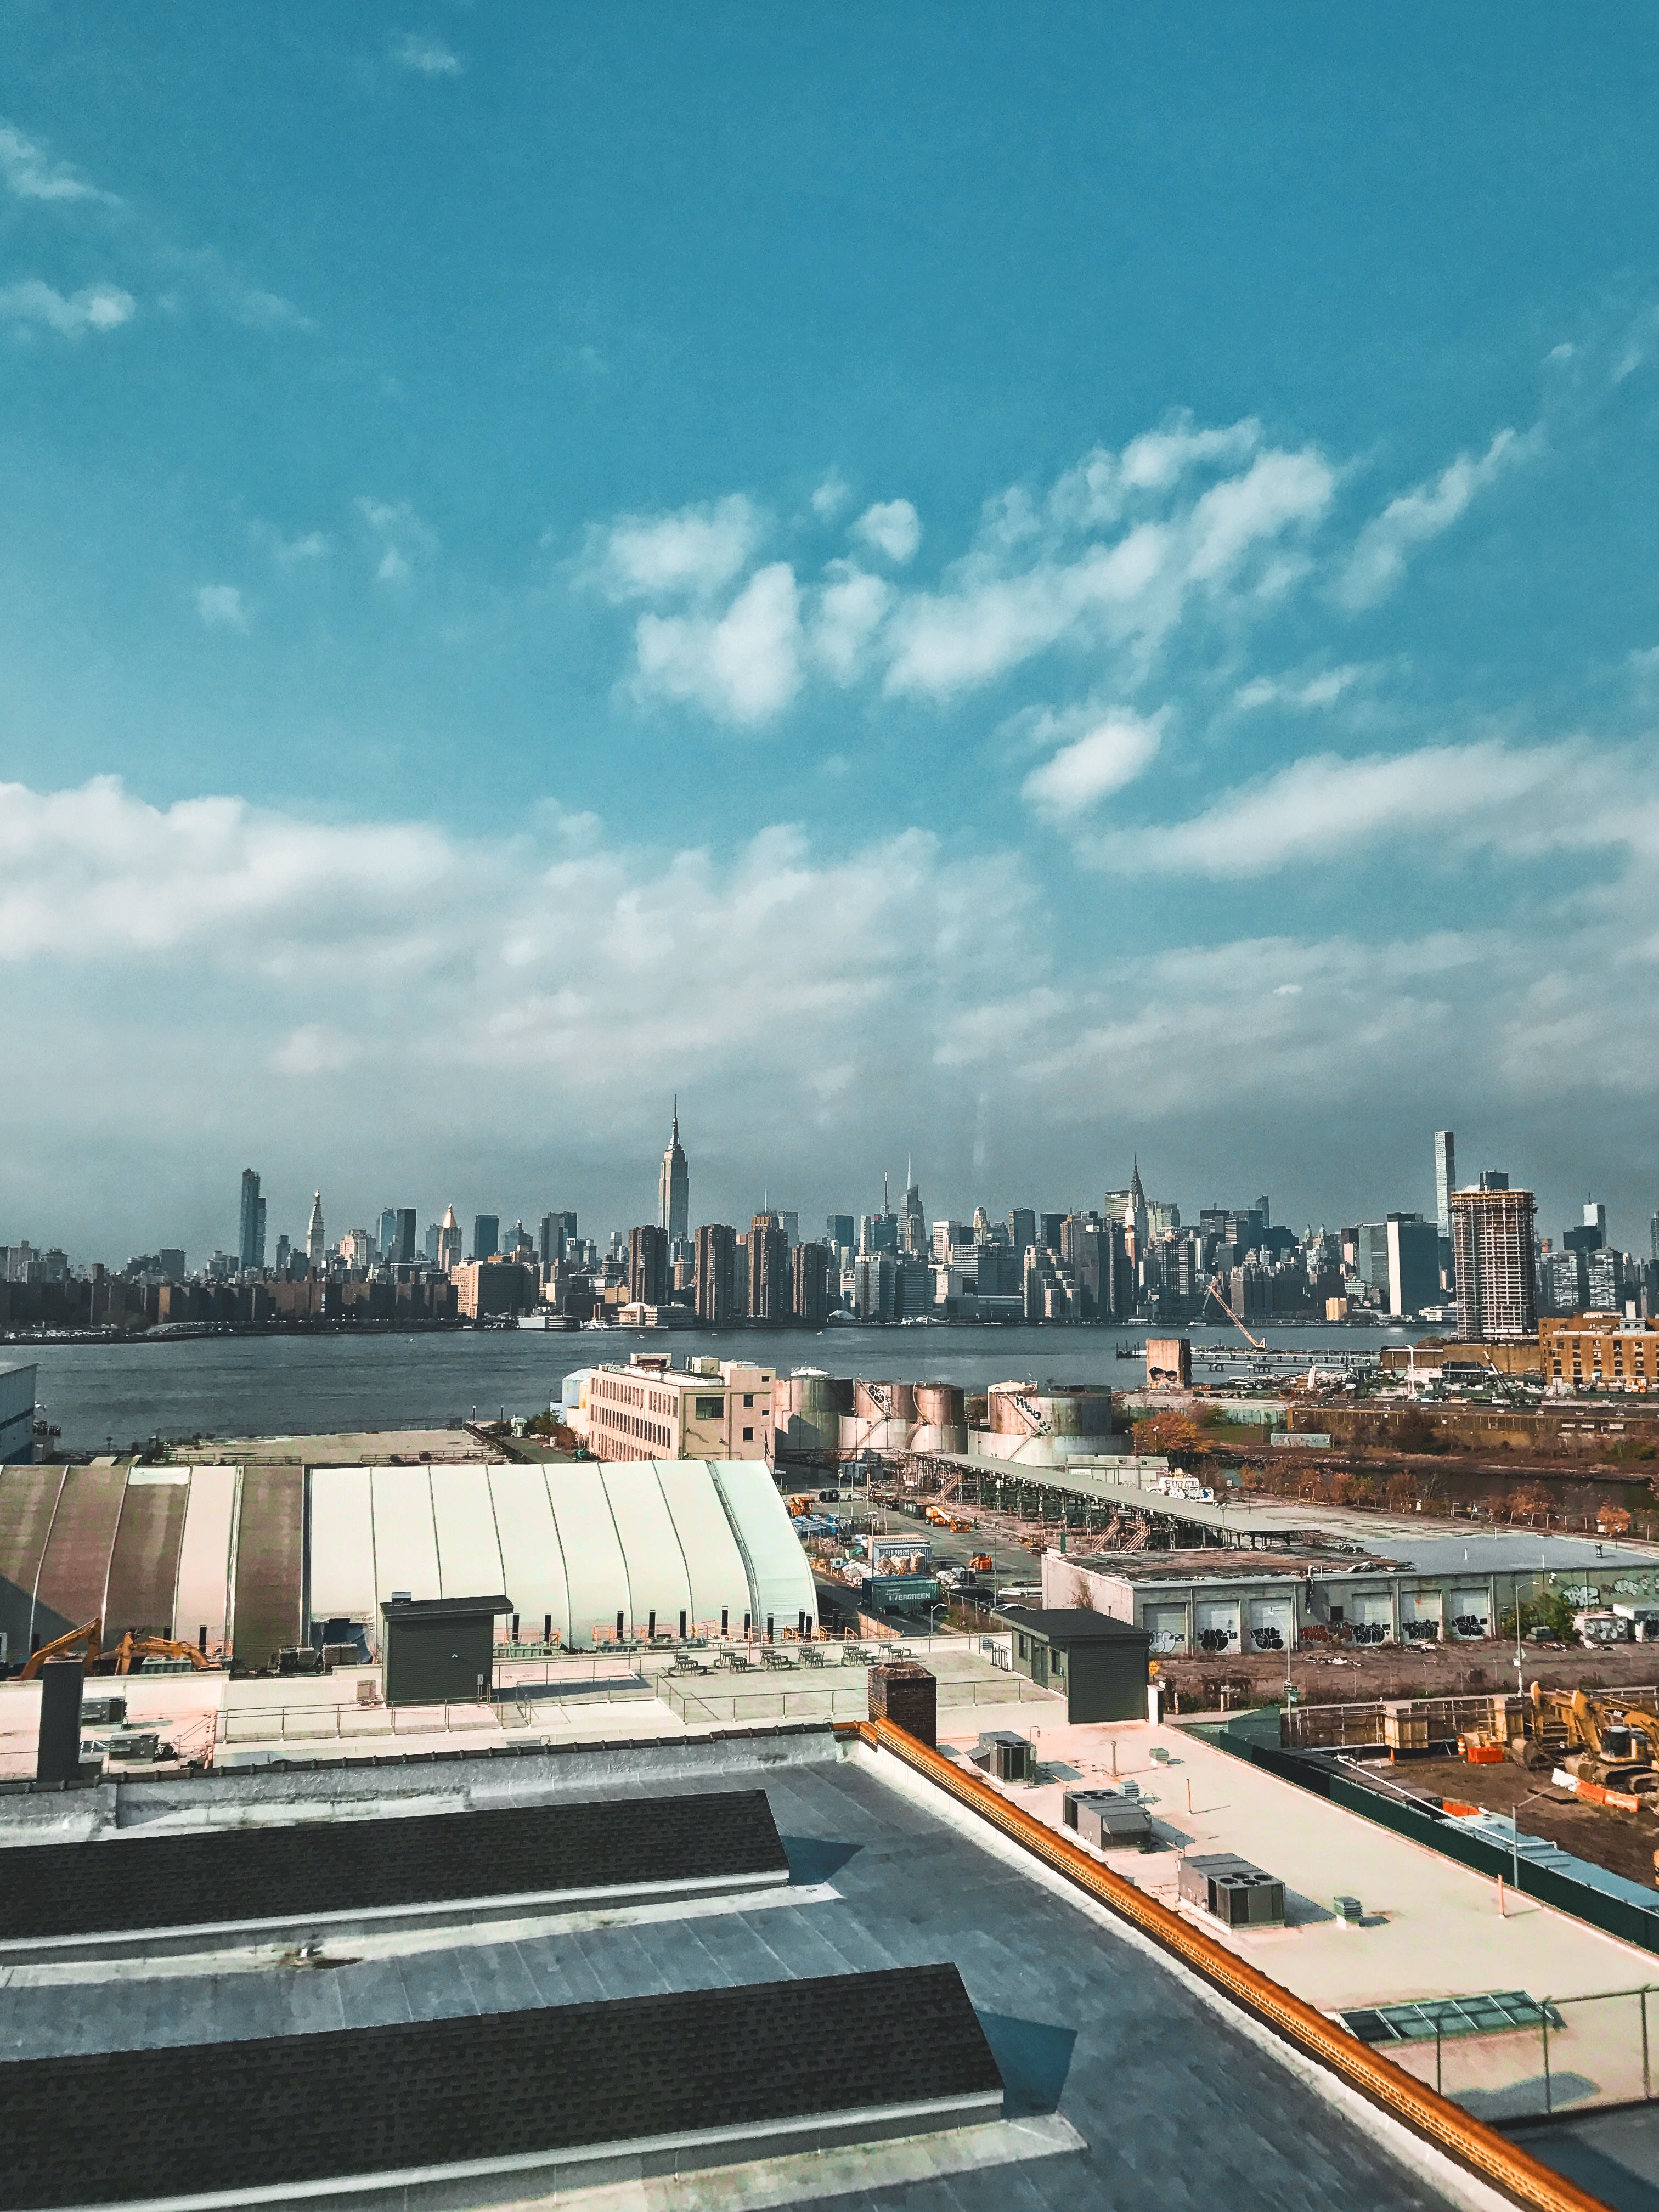
sea, coast, dock, structure, skyline, city, skyscraper, cityscape, downtown, landmark, marina, port, stadium